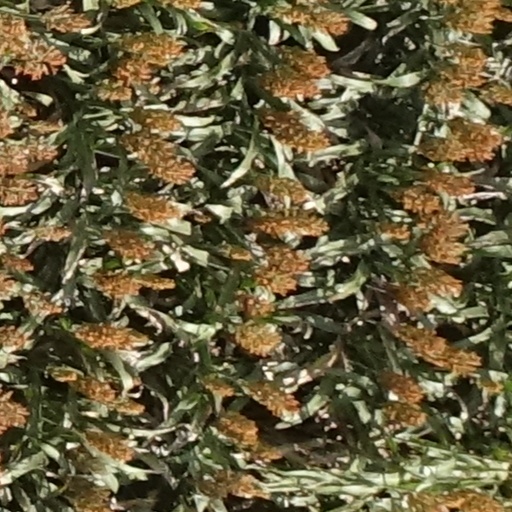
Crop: sorghum